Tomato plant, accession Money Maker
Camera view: bottom (45 deg); turntable rotation: 210 degrees
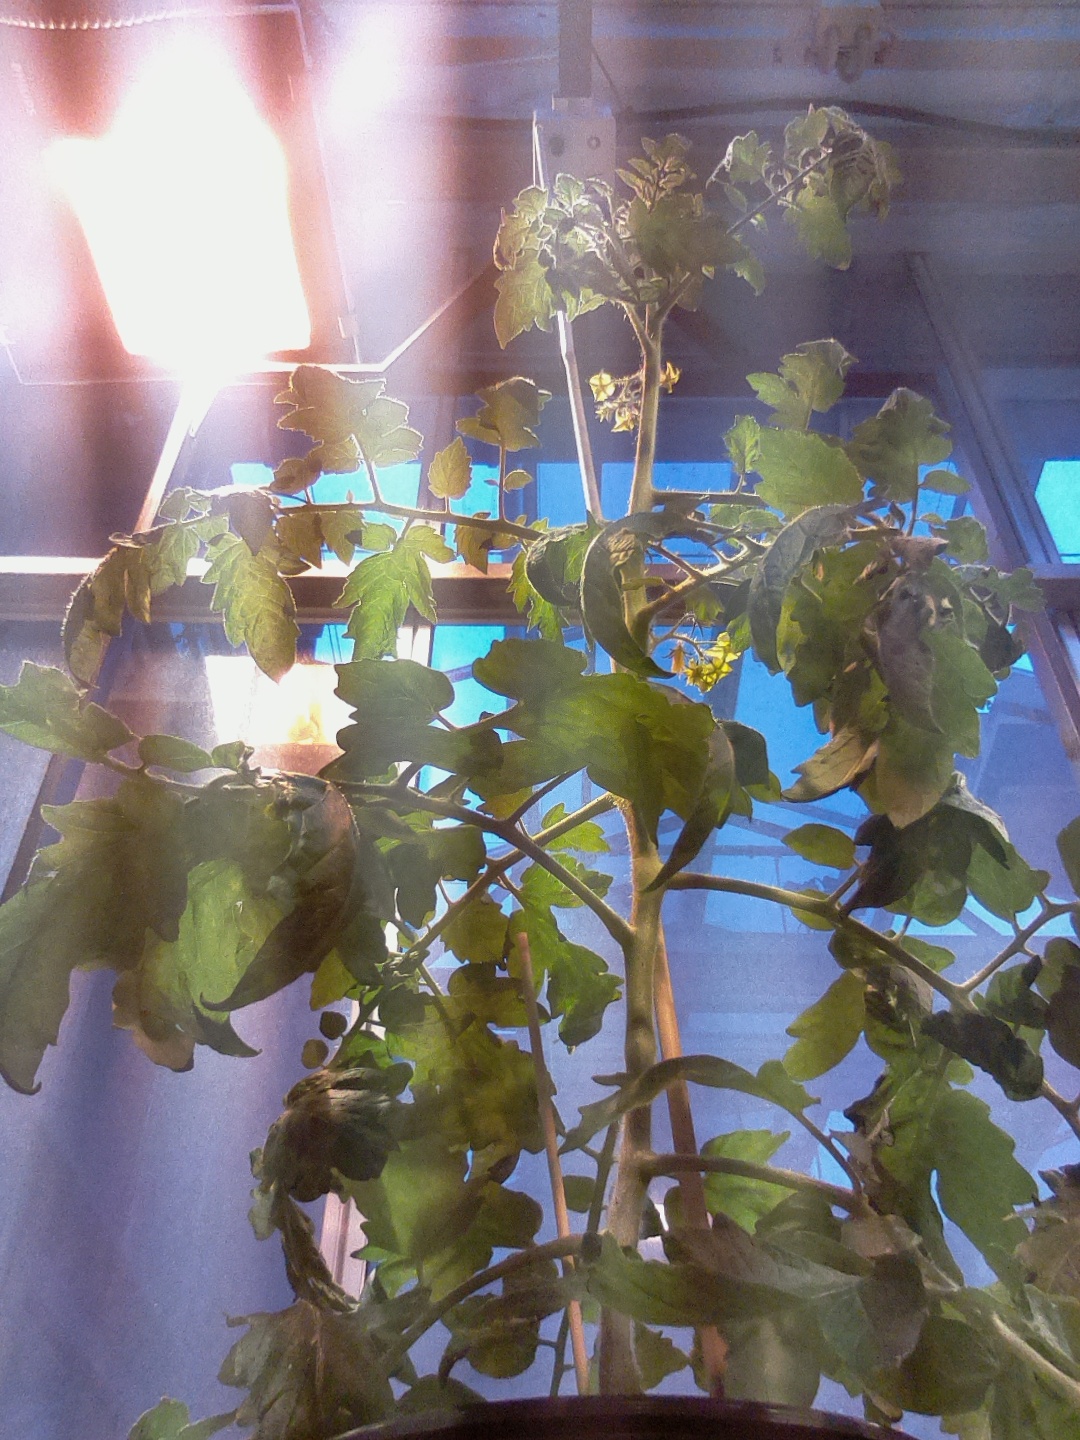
BBCH growth stage 66: Full flowering, 60%-70% of flowers open, more petals falling